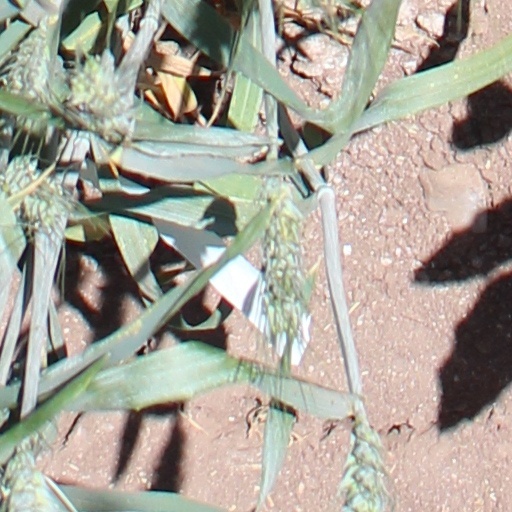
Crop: wheat